Yuki Iino

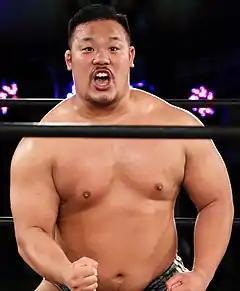
Iino in 2020

is a Japanese professional wrestler, signed to DDT Pro-Wrestling (DDT), where he is a former DDT Universal Champion; as well as being a former DDT Extreme Champion, KO-D Tag Team Champion with Tetsuya Endo, three-time KO-D 6-Man Tag Team Champion and KO-D 10-Man Tag Team Champion.